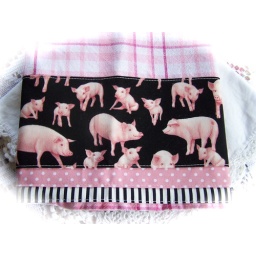
A pig lovers tea towel. This cute towel was created by Cath. See thedecorativetowel.com for more cute towels.